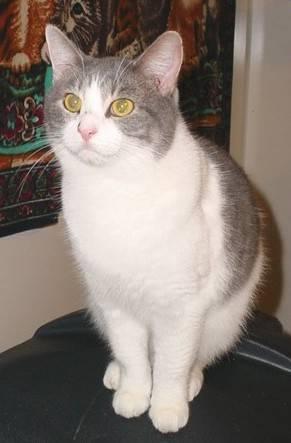
cat